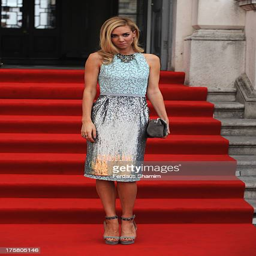
actor attends the world premiere